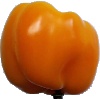
Label: Pepper Yellow 1